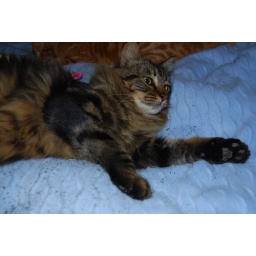
Mum I see pink elephants dancing in tutu !!